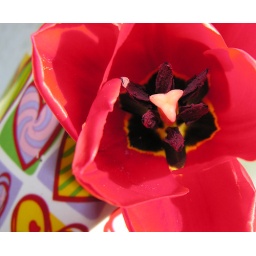
Tulip from the bouquet sent by my husband in a cup given by a student. Largest size looks good.